Nagoya Castle

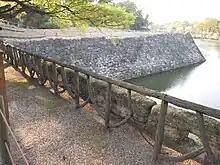
"Namban" earthen wall

The Uzumi Gate (埋御門 Uzumi Go-mon) led to a tunnel that ran beneath the castle walls. This tunnel was the secret escape route to be used by the lord of the castle during times of emergency. The remains of the entrance can be found in the northwest part of the "Ninomaru" garden. Steep wooden stairs led down to the water moat. The lord could cross the moat by boat to reach the "Ofukemaru" garden on the opposite side. He could then use a secret escape route to reach the Kisokaidō by way of Doishita (土居下), Kachigawa (勝川), and Jōkō-ji (Seto).